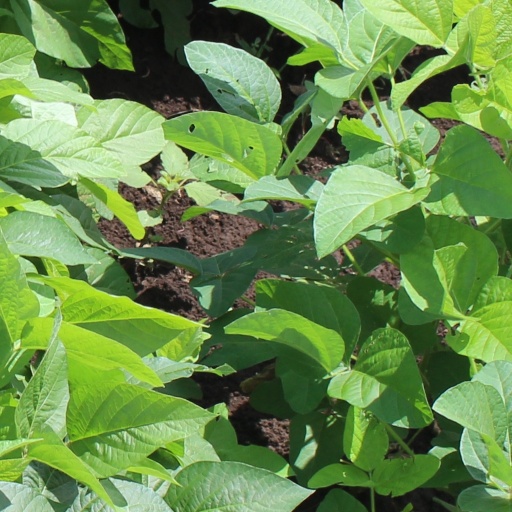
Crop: soybean